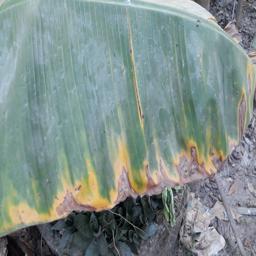
Label: POTASSIUM DEFICIENCY